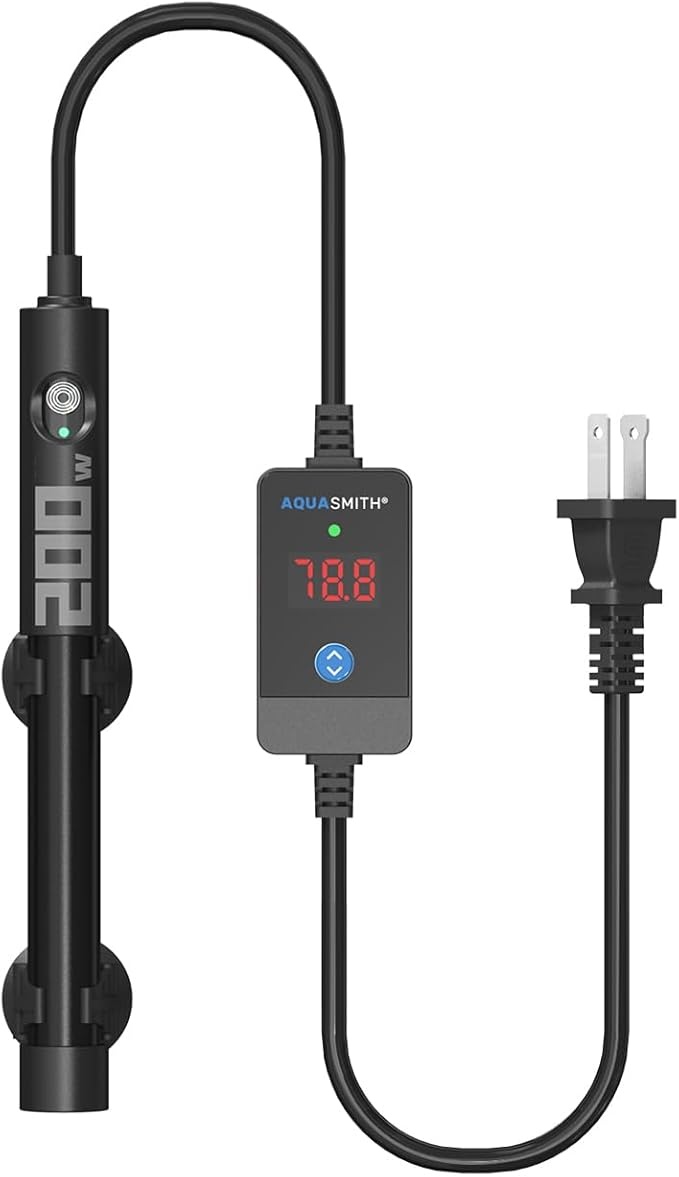
Aquarium Heater,50w/100w/150w/200w/300w/500w Submersible Fish Tank Heater,External LED Controller, with Over-Temperature Protection and Automatic Power-Off When Leaving Water for.
About This AQUASMITH Aquarium Heater: 200 watt aquarium heater, suitable for 18.5-26.4 gallon for turtle tank and fish tank,Small size, Heating rod size 7.8-0.86 in, easy to hide, Cable length 70 in,Safe heating and precise temperature control. LED external controller: Real-time display of the temperature in the fish tank, allowing you to check and adjust the temperature in the fish tank at any time (temperature accuracy ±0.5℉), and the temperature range can be set from 59℉ to 93℉. Heating protection: Ensure that the heater rod will not cause harm to your fish or aquatic life due to overheating. When the set temperature limit is exceeded or the water level in the fish tank drops and cannot submerge the heater rod, the protection will be triggered and shut down in time. At the same time, the controller will display an error code (please see the instruction manual for details). Material: The heating rod uses nickel-chromium wire for heating, and the quartz tube is filled with emery as a conductor. Its advantages are good thermal conductivity, fast heating, explosion-proof, corrosion-resistant, and can be used in both fresh and sea water. After-sales service: This fish tank heater is not only of stable quality, safe and reliable, but also has very considerate after-sales service. We promise that if there are any quality problems within one year of use, we will provide you with free returns and exchanges. Our professional after-sales team is on standby at any time.
Brand: AQUASMITH
Category: Animals & Pet Supplies > Pet Supplies > Fish & Aquatic Supplies > Aquarium Temperature Controllers > Digital Temperature Controllers